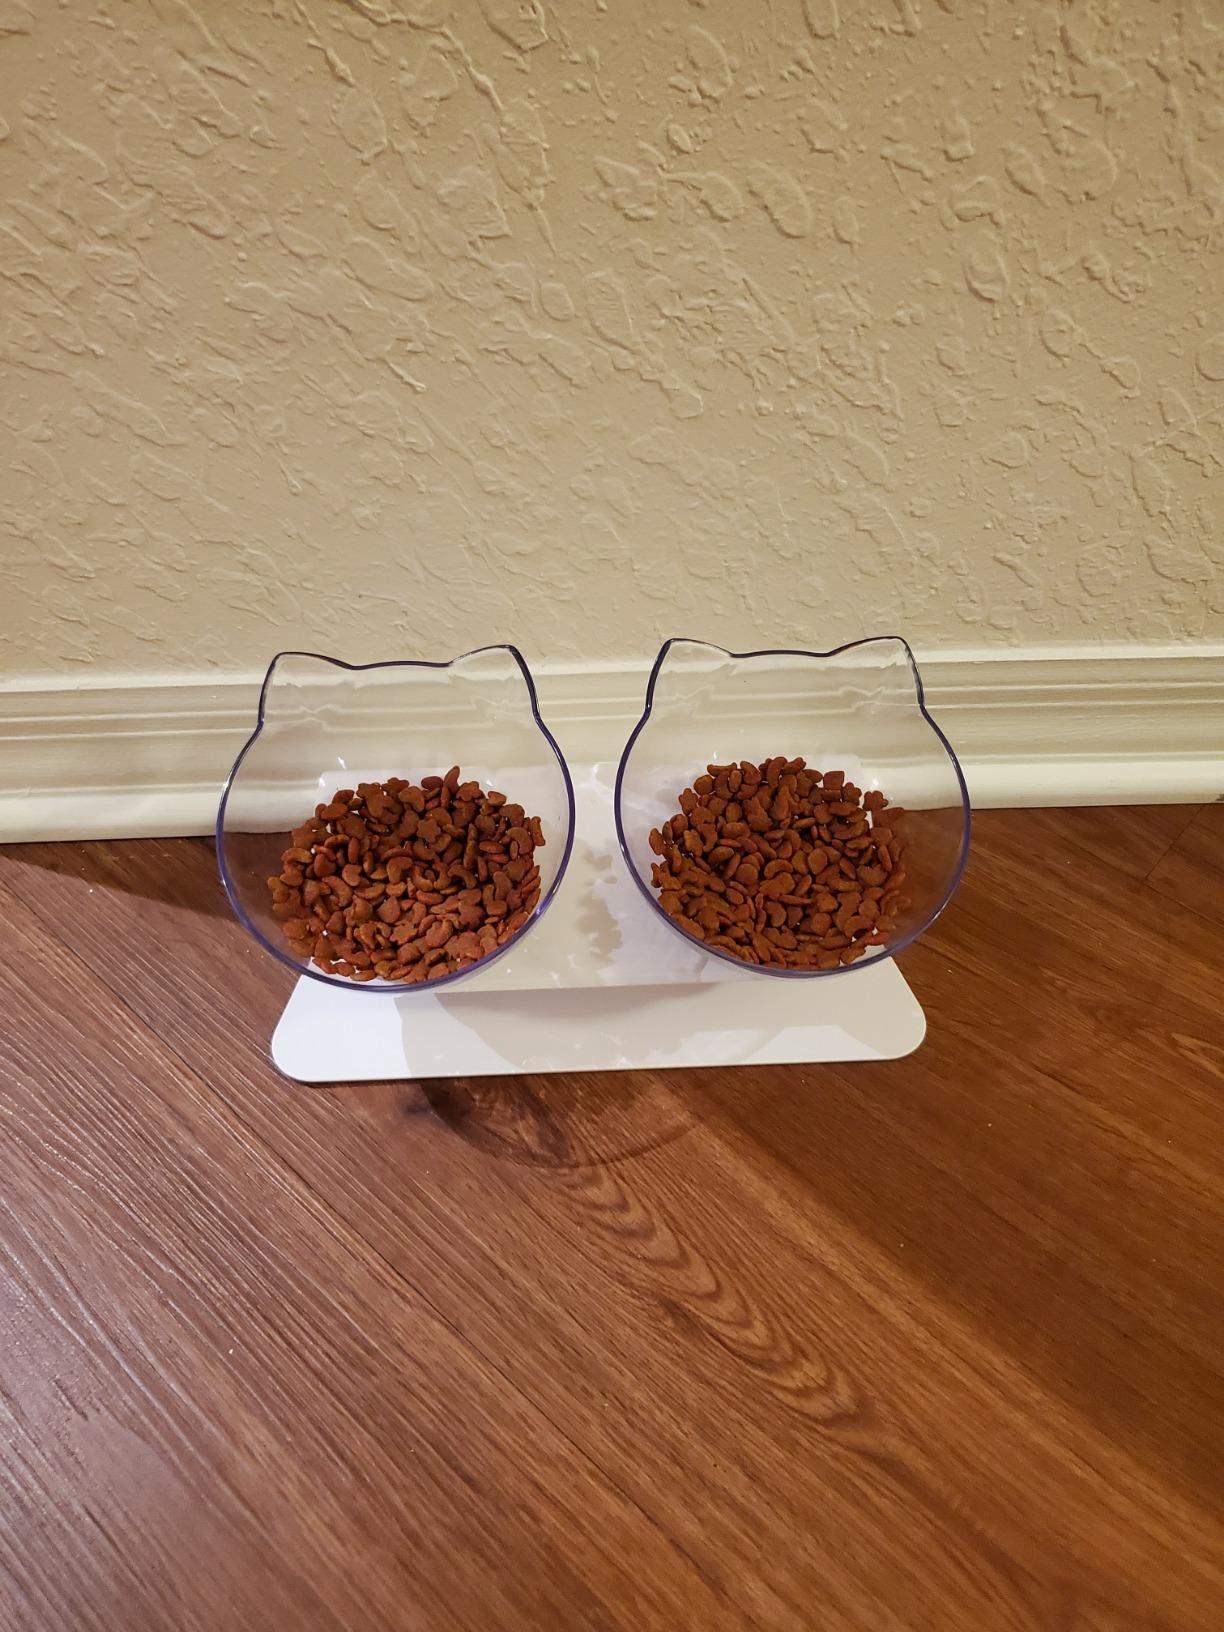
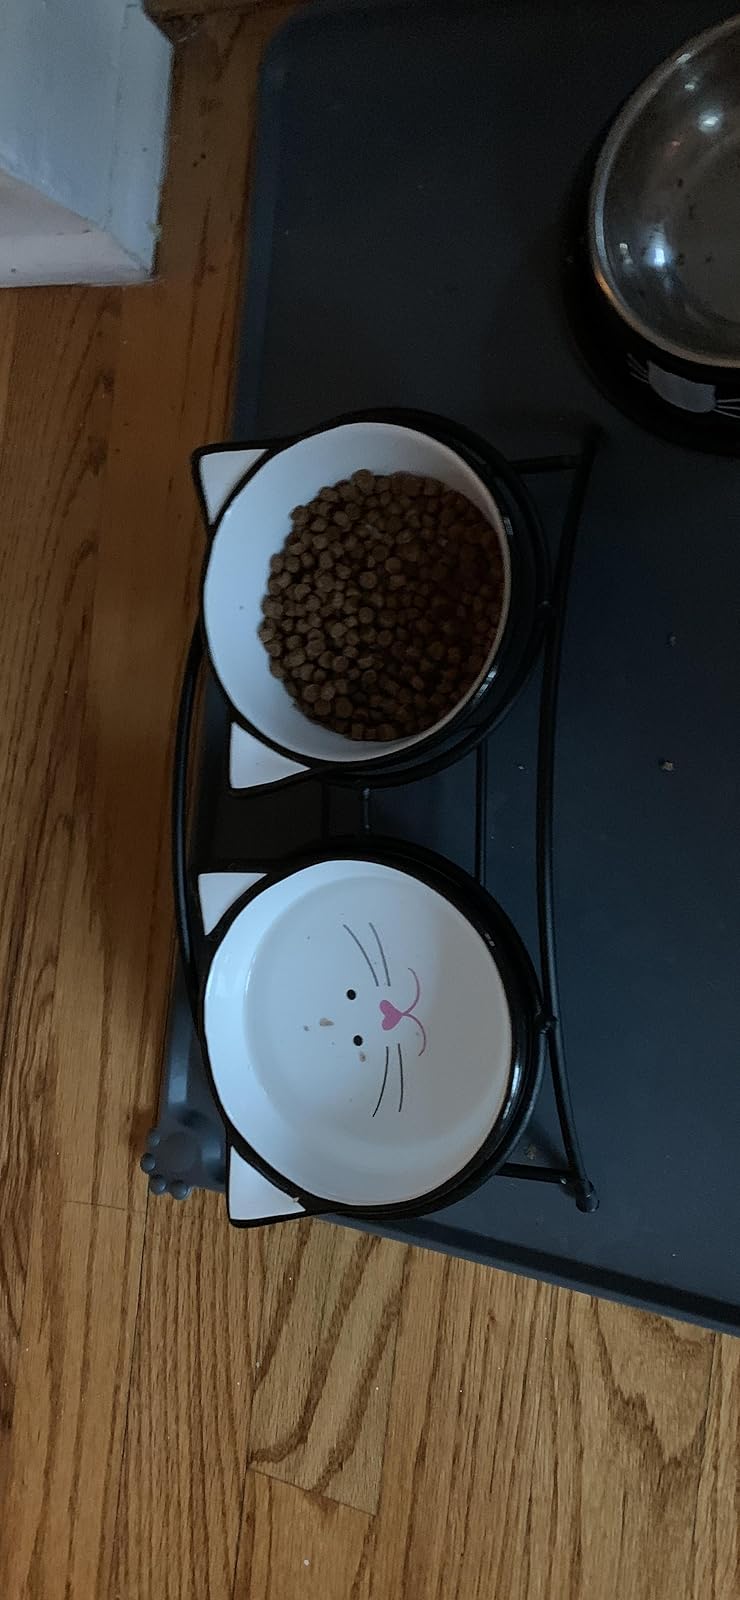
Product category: items_bowl
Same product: no